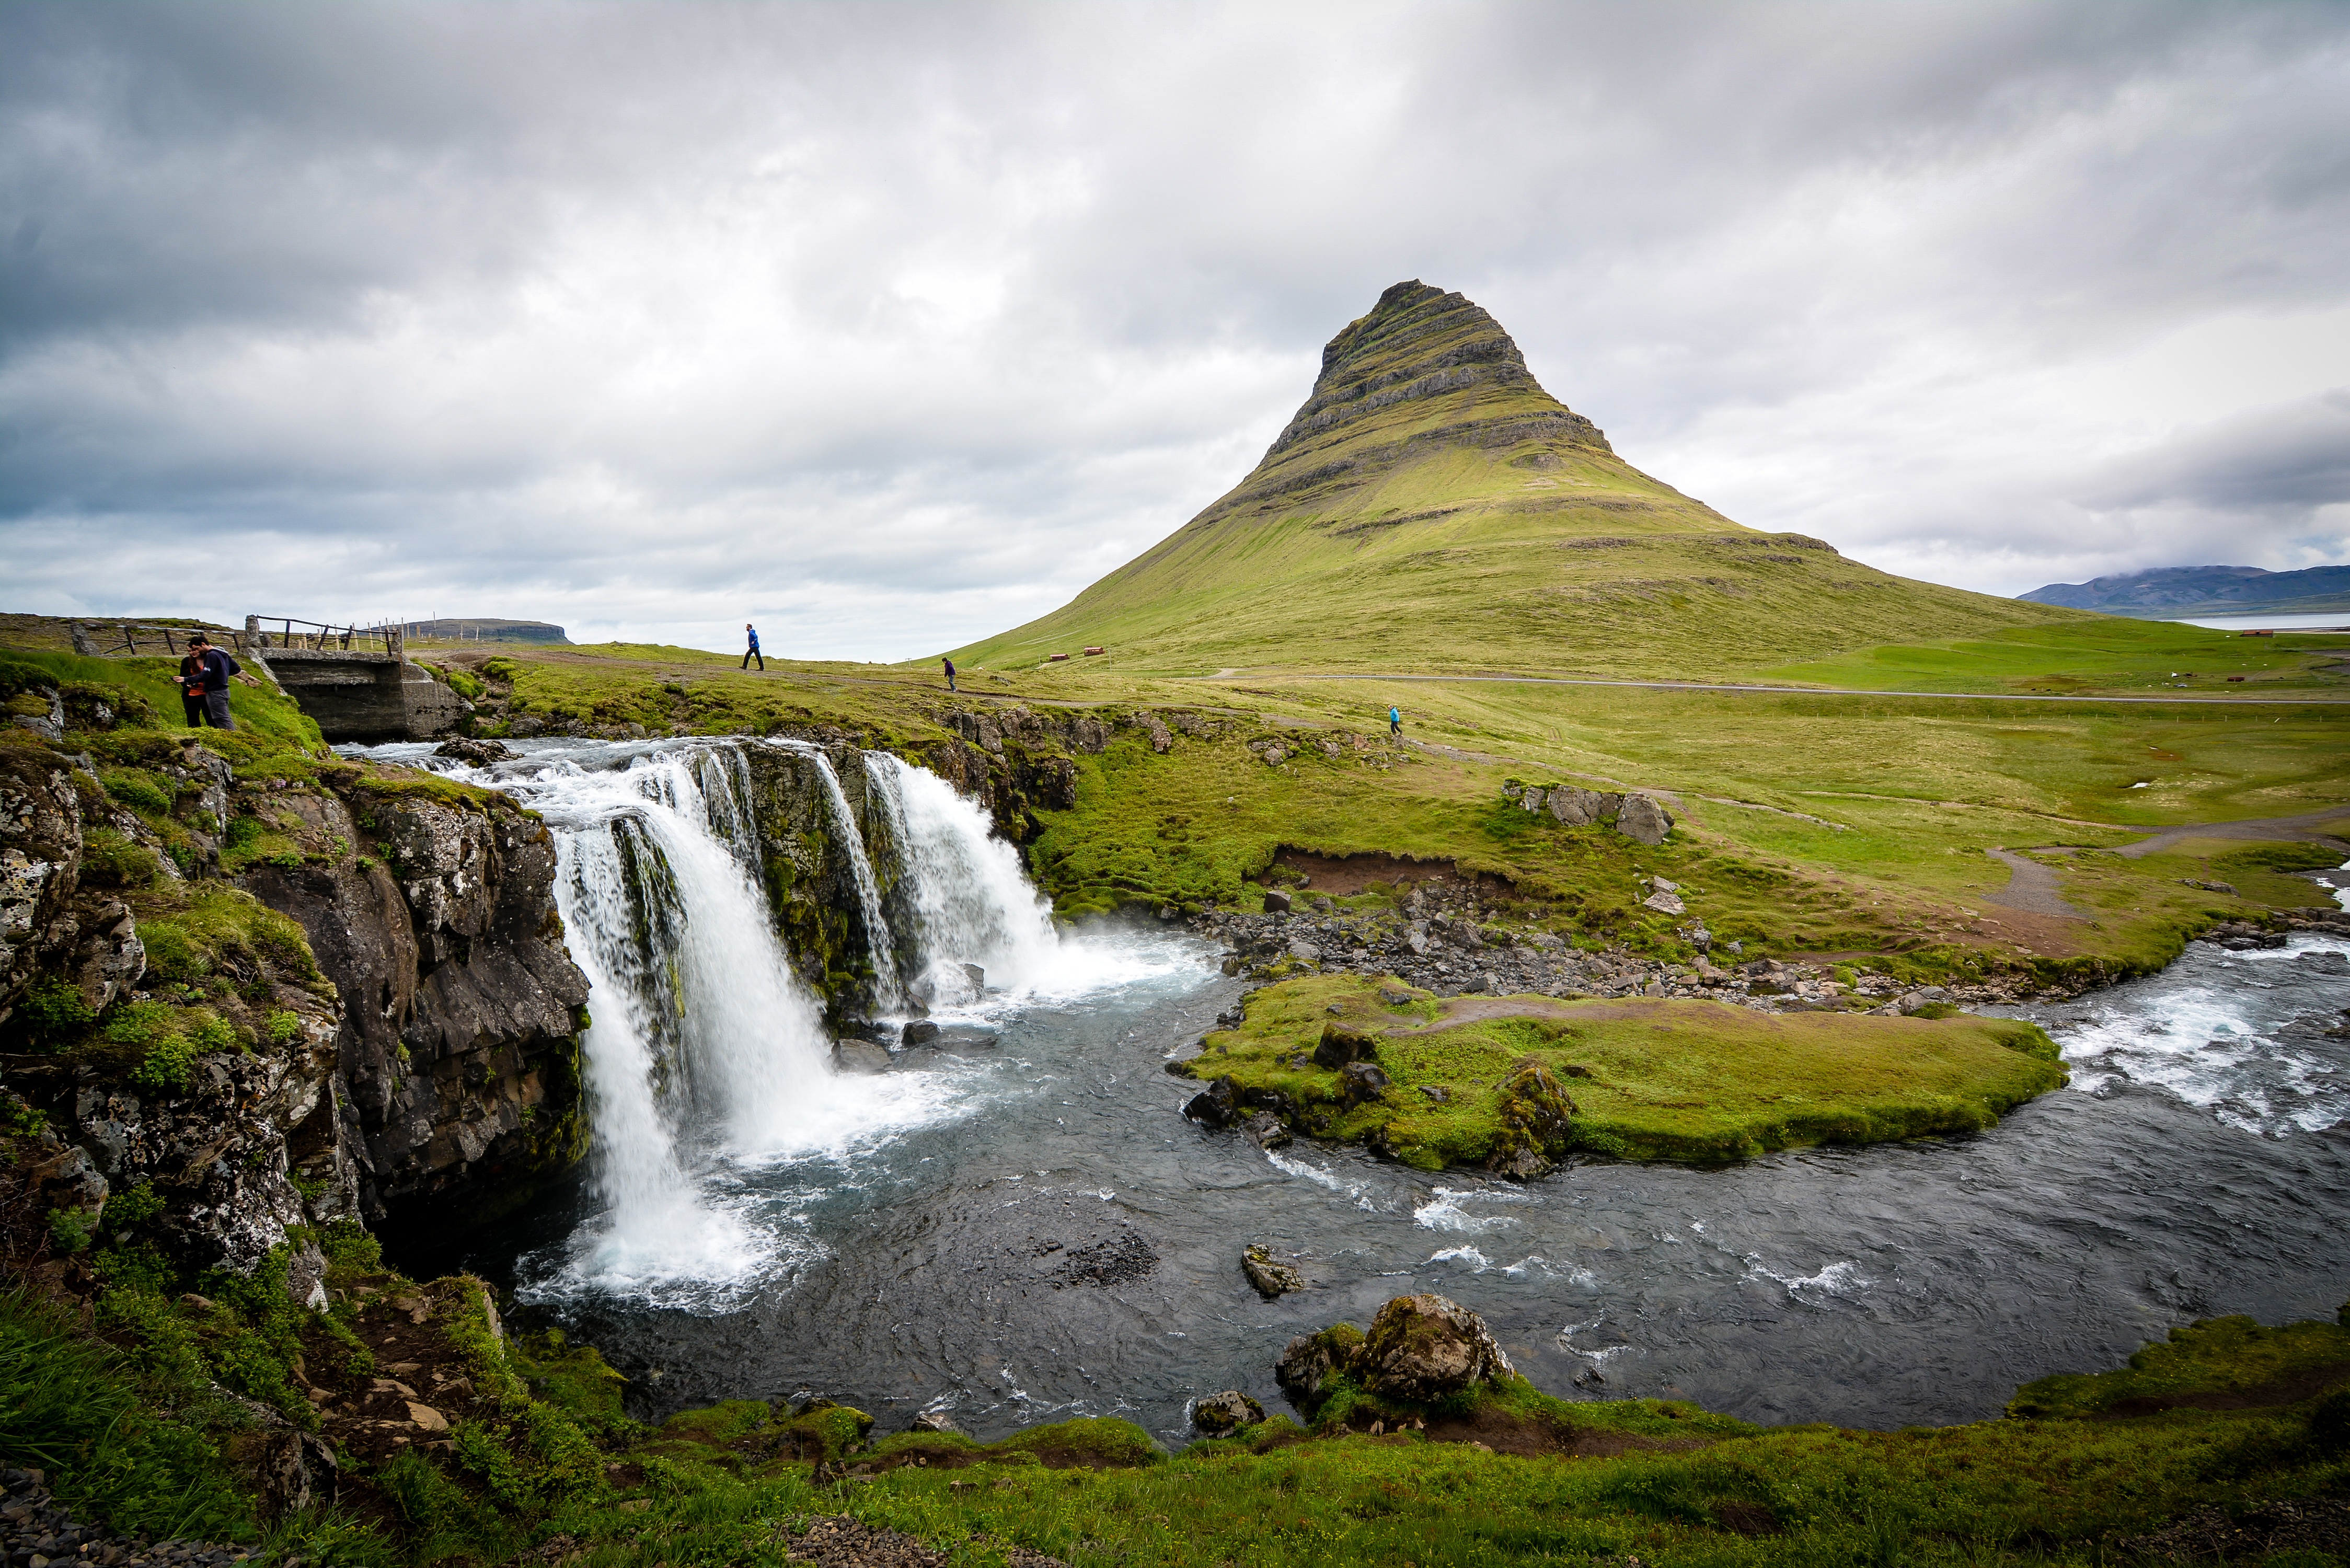
landscape, sea, coast, water, nature, rock, waterfall, wilderness, mountain, cloud, hill, lake, river, valley, mountain range, cliff, stream, reflection, fjord, reservoir, highland, terrain, national park, body of water, kirkjufellsfoss, plateau, fell, loch, water feature, rural area, landform, geographical feature, mountainous landforms